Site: brandenburg
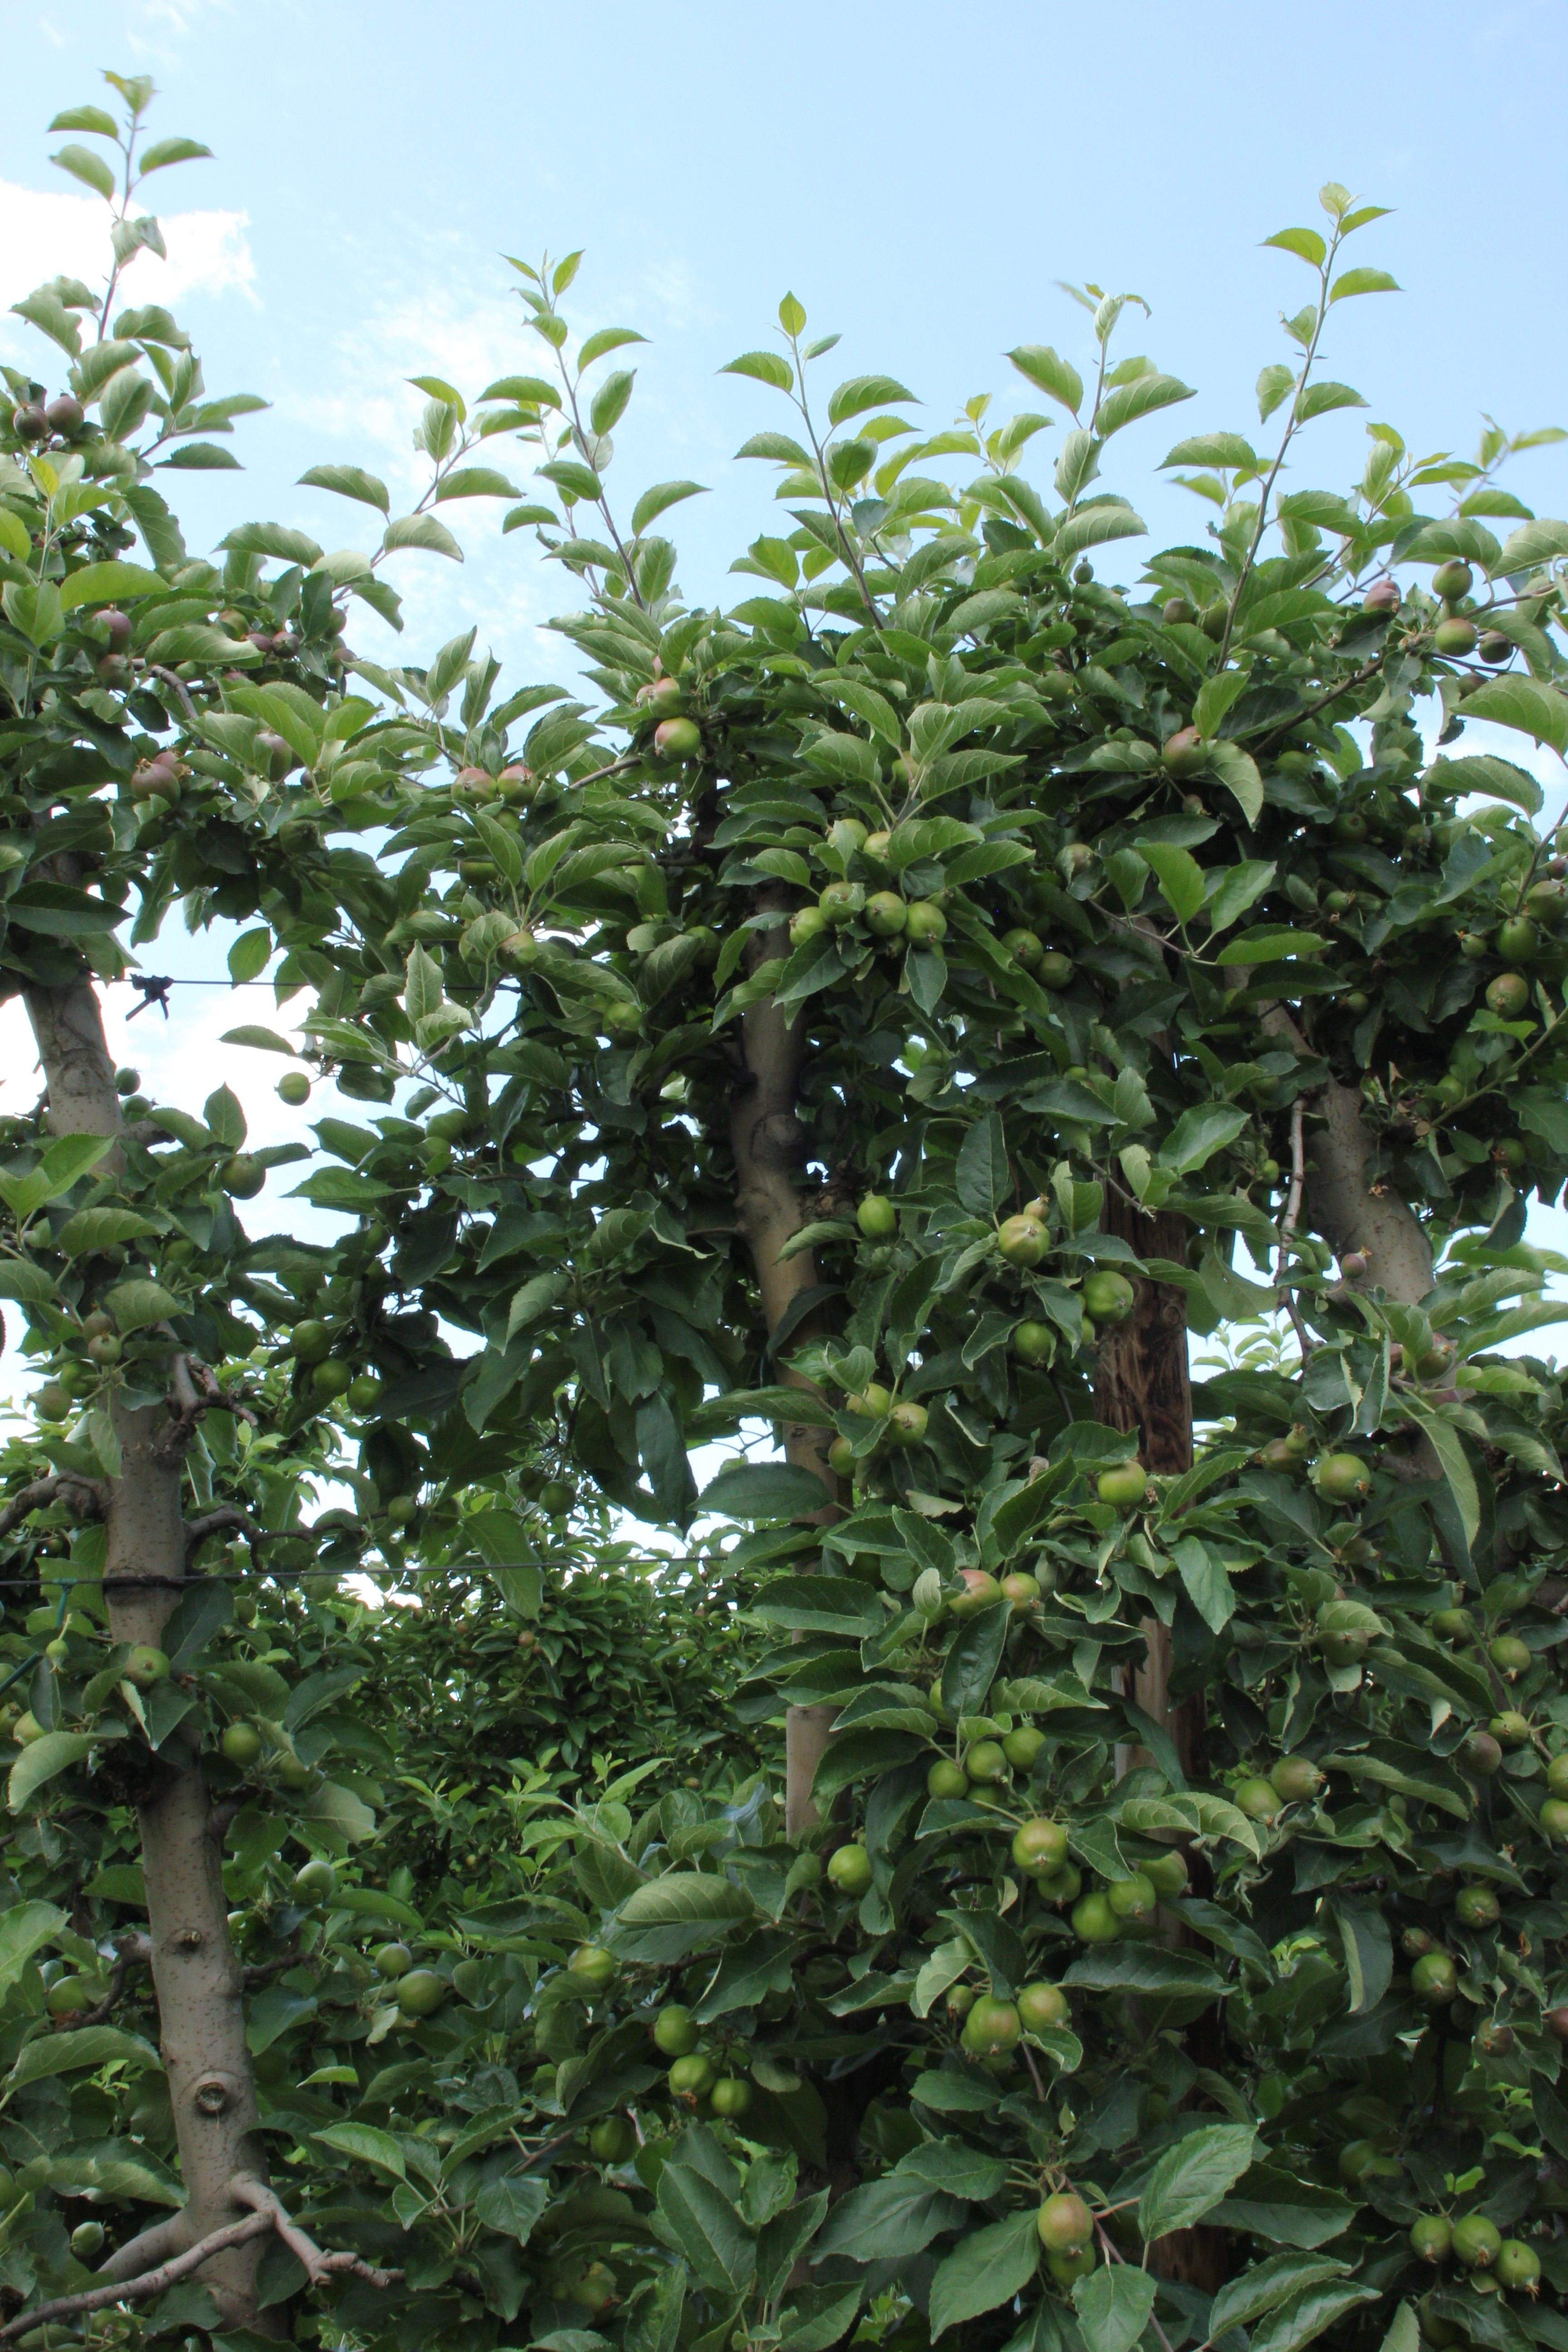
Growth stage (BBCH 73): Development of fruit